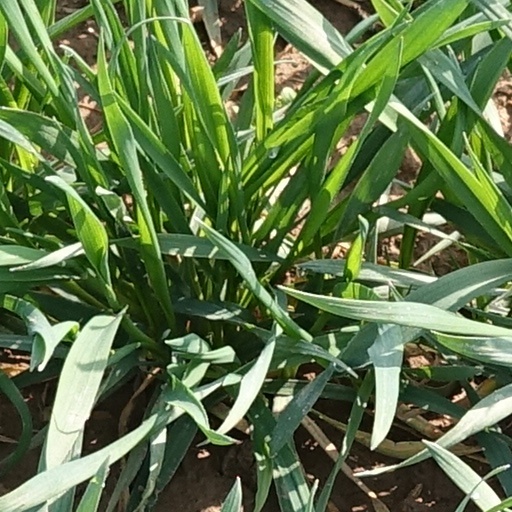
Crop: wheat